Inotani Station

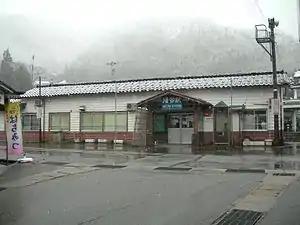
Inotani Station in March 2010

is a railway station on the Takayama Main Line close to the city of Toyama, Toyama Prefecture, Japan, operated by West Japan Railway Company (JR West) and Central Japan Railway Company (JR Central). The station is the boundary for the two railway companies. Therefore, JR Central crews working on Toyama-bound "Hida" Limited Express services will get off here and JR West crews will take over the remaining journey. JR West crews working on Nagoya or Ōsaka-bound "Hida" Limited Express services will get off here and JR Central crews will take over the remaining journey.